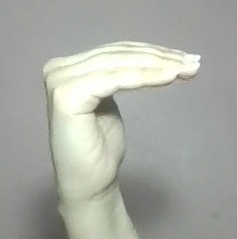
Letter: haa